That Splendid November

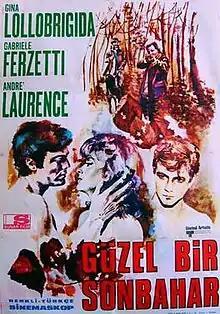
Turkish film poster

That Splendid November is a 1969 Italian film directed by Mauro Bolognini. It stars actors Gabriele Ferzetti and Gina Lollobrigida. It is based on a novel with the same name written by Ercole Patti.